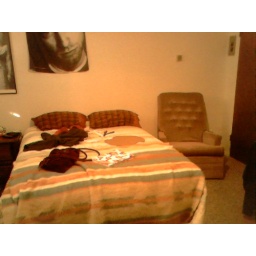
the original set up in my 1st cracker box apartment...miss that bish...that seat was the captains chair...ruby aka captain horrendous